Aileron roll

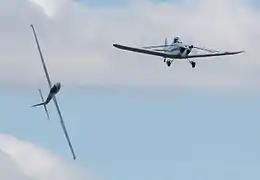
Swift aerobatic glider performing an aileron roll while being towed. The "nose up attitude" necessary to maintain approximately level flight at the shown phase of the maneuver is clearly visible. Note the aileron deflection on the right wing.

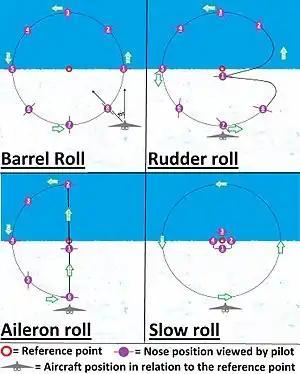
Diagram of how an aileron roll is performed in relation to other common rolls

The aileron roll is an aerobatic maneuver in which an aircraft does a full 360° revolution about its longitudinal axis. When executed properly, there is no appreciable change in altitude and the aircraft exits the maneuver on the same heading as it entered. This is commonly one of the first maneuvers taught in basic aerobatics courses. The aileron roll is commonly confused with a barrel roll.